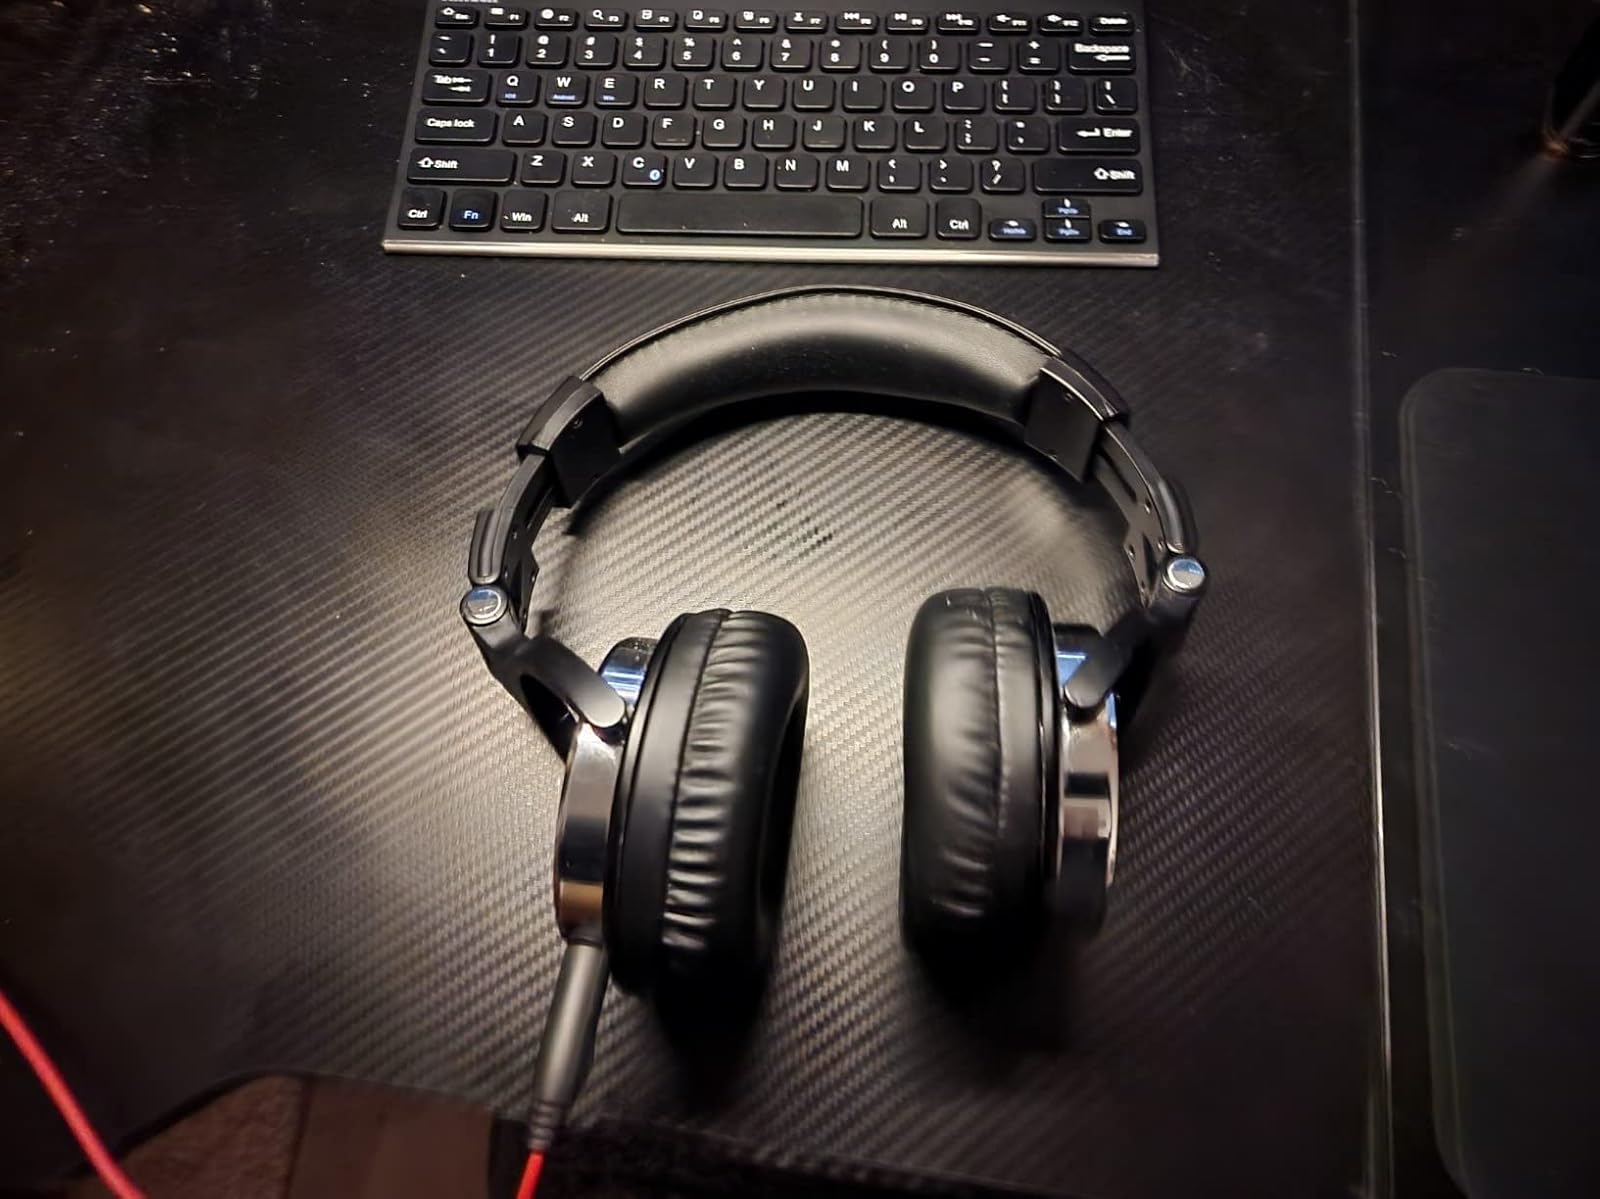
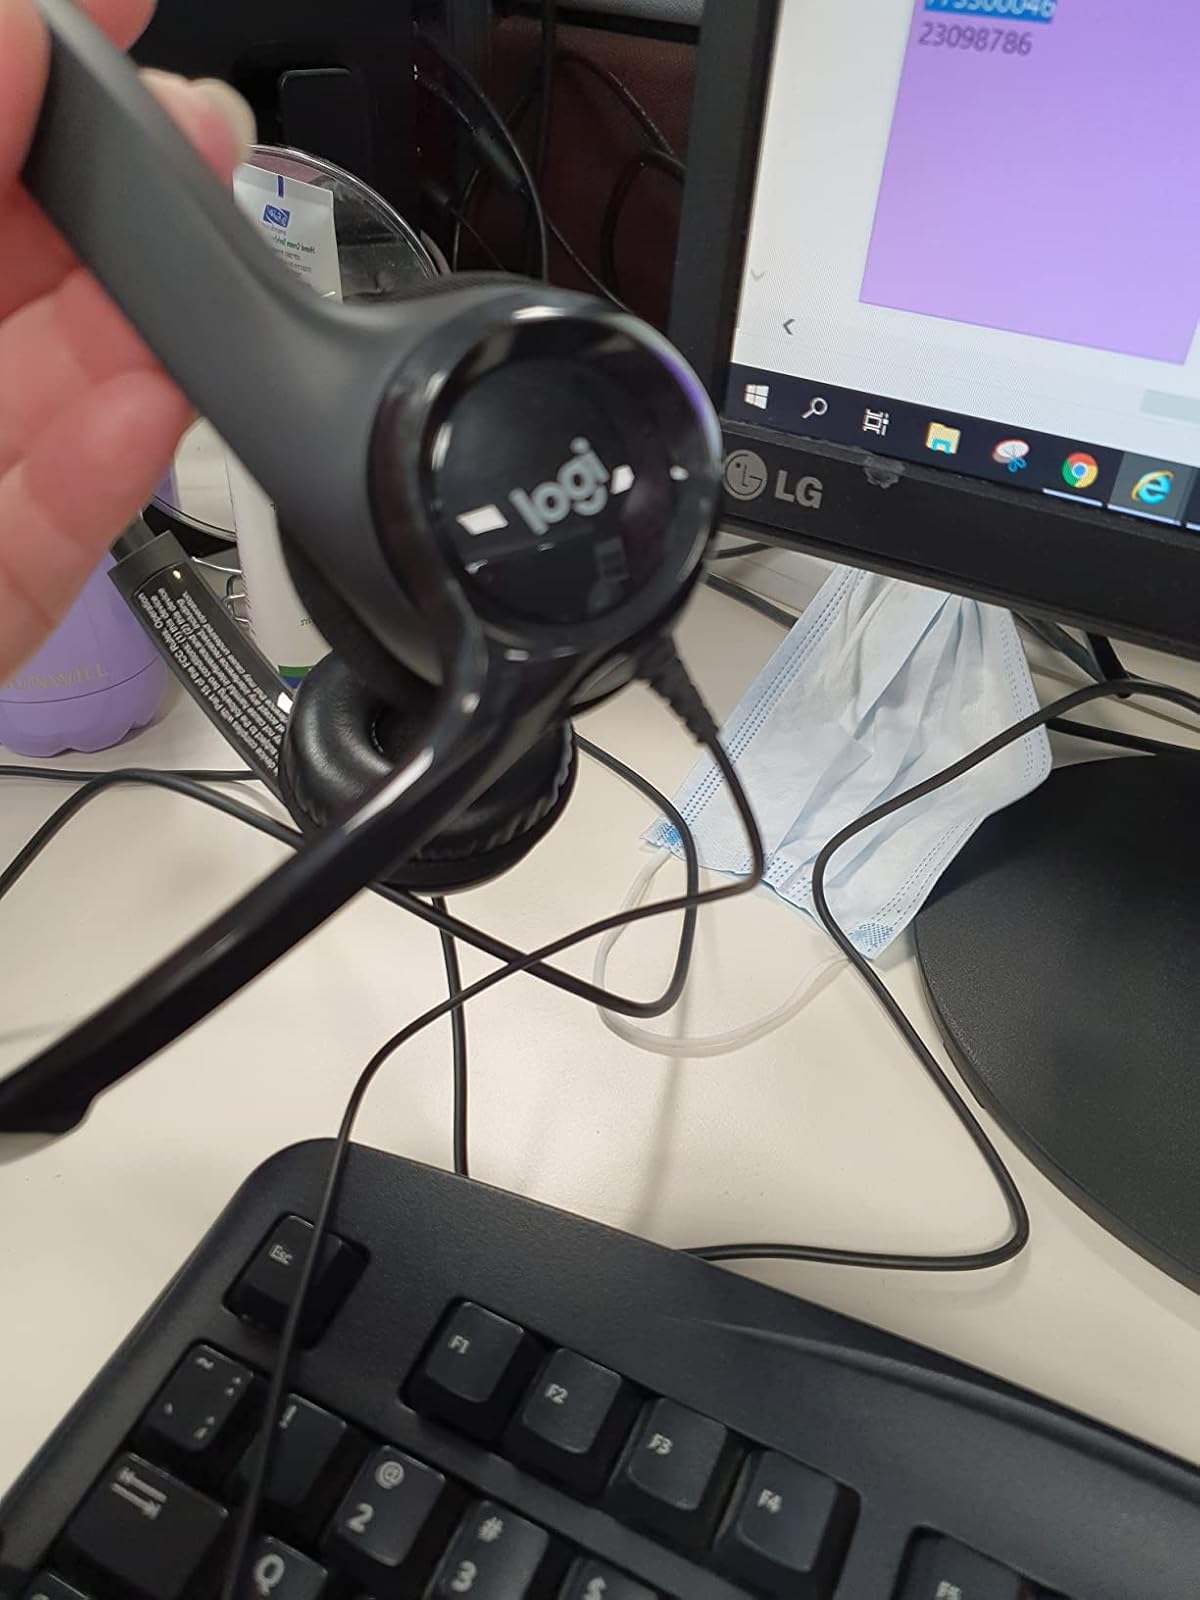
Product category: headphones
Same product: no